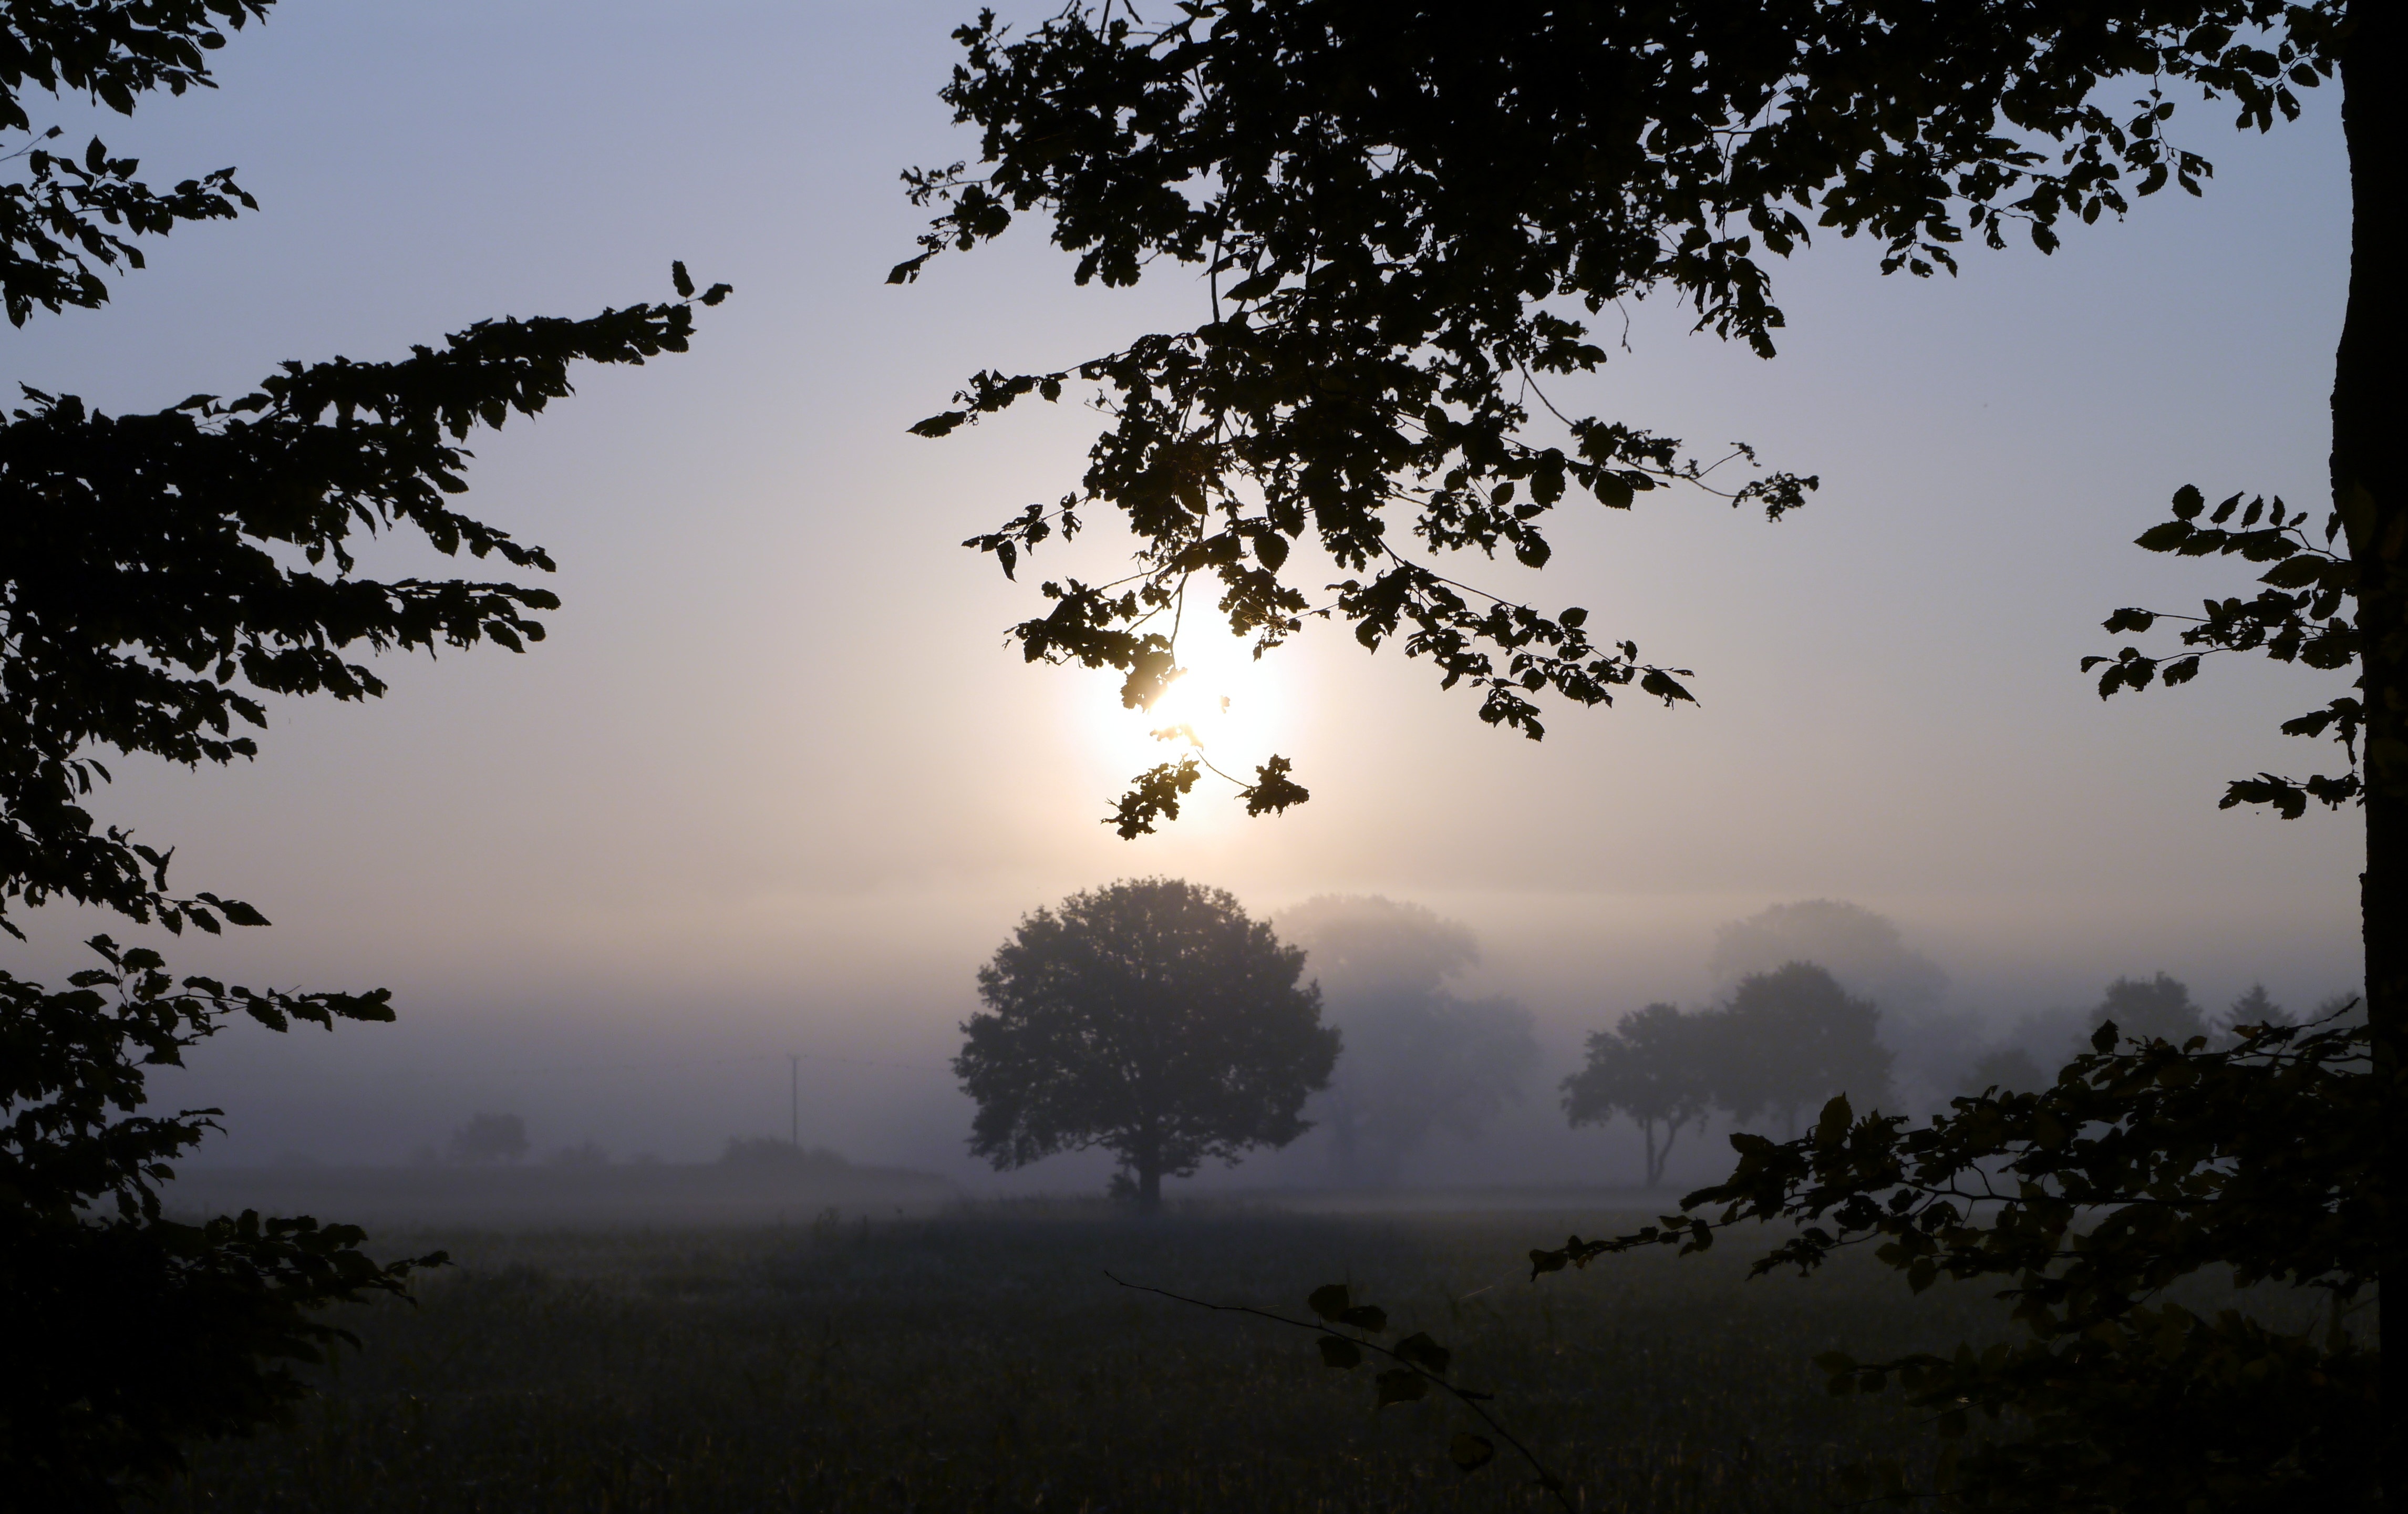
landscape, tree, nature, forest, branch, cloud, plant, sky, sun, fog, sunrise, sunset, mist, meadow, sunlight, morning, leaf, dawn, mystical, foggy, dusk, foliage, evening, autumn, haze, trees, germany, habitat, mood, silent, morgenstimmung, back light, morning mist, westfalen, ground fog, flat land, m nsterland, atmospheric phenomenon, woody plant